Tirana

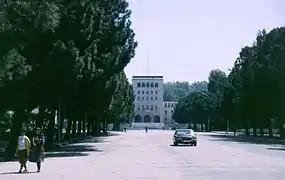
Tirana's main boulevard in 1991

Tirana was the venue for the signing of the Pact of Tirana between Fascist Italy and Albania.